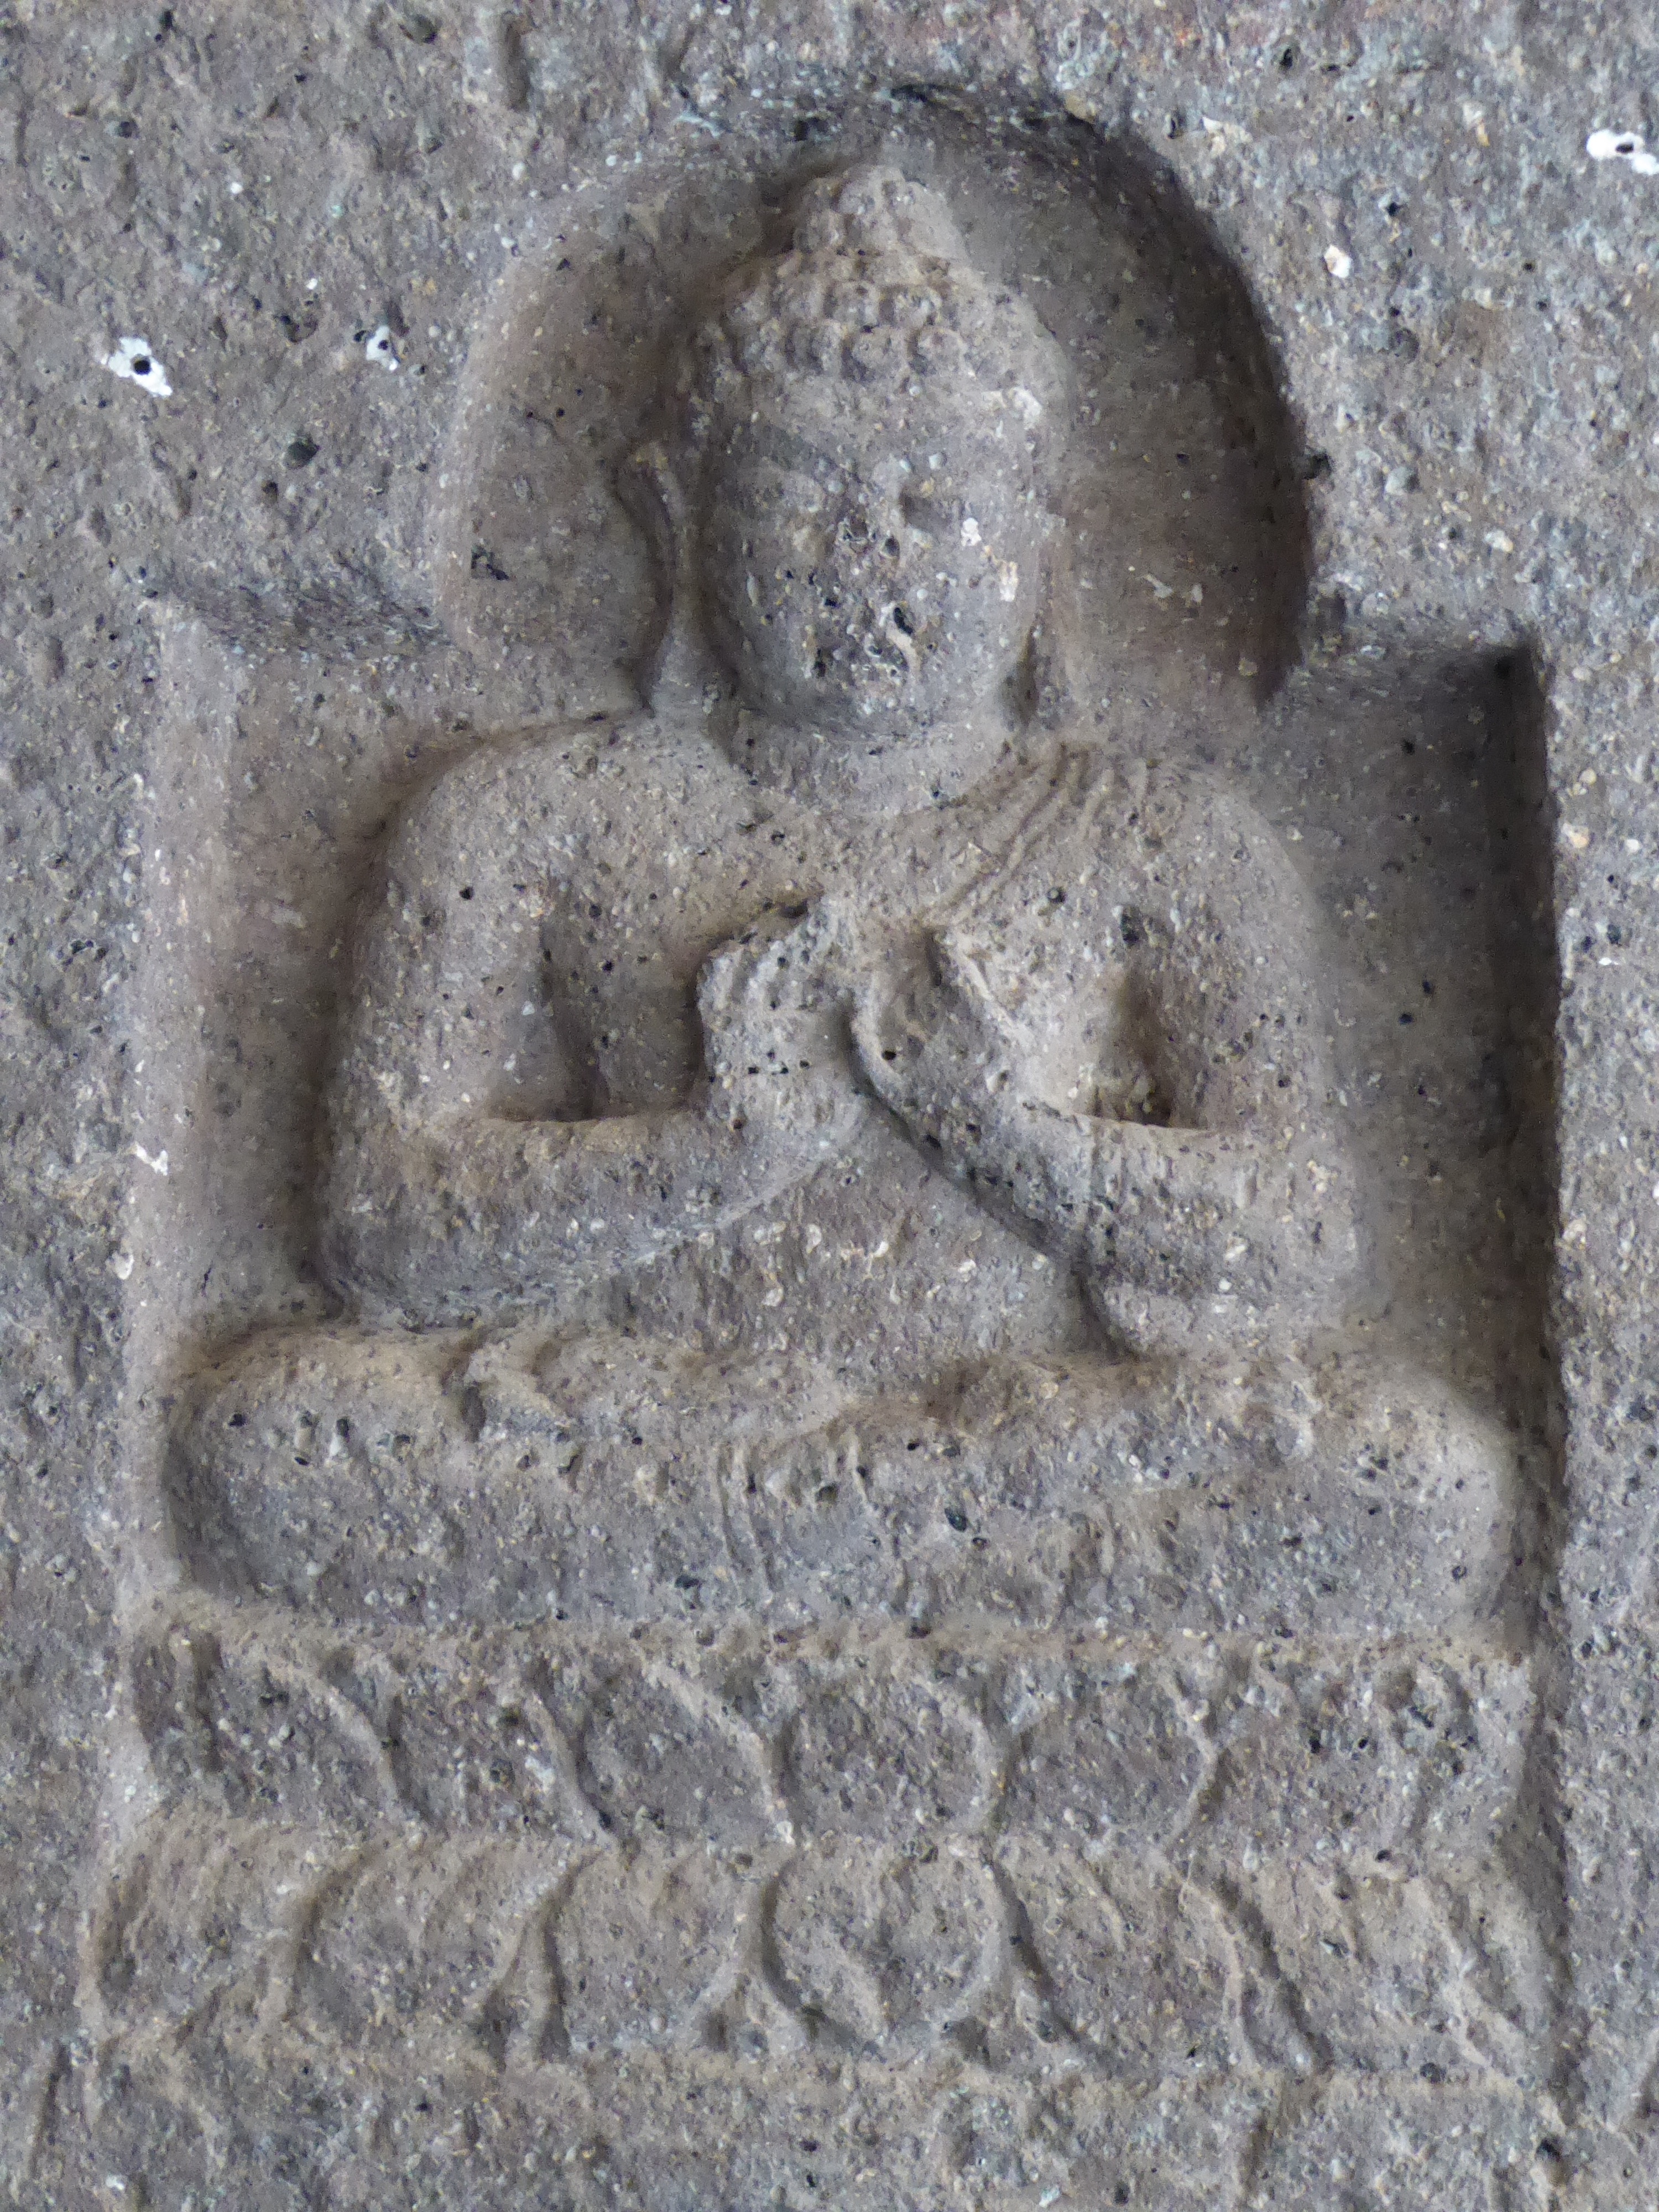
rock, stone, monument, statue, cave, buddhist, buddhism, grotto, sculpture, art, temple, buddha, worship, heritage, india, sacred, carving, relief, destination, stele, maharashtra, exquisite, archaeological site, stone carving, ajanta, ellora, ancient history